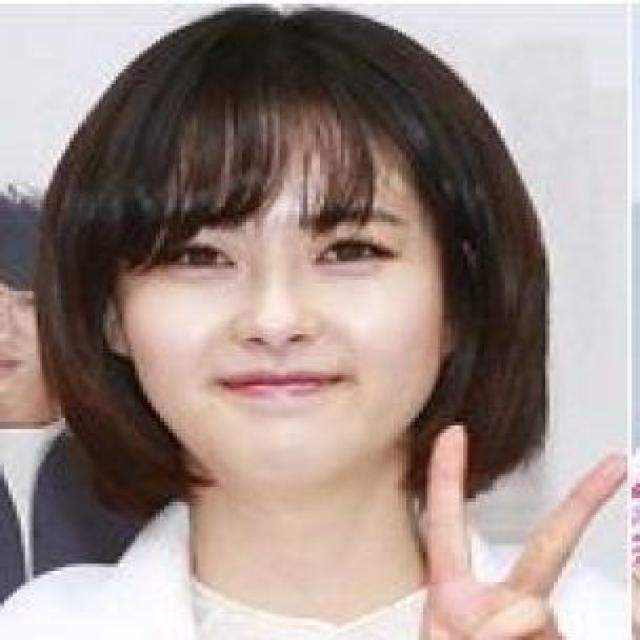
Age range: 21-44